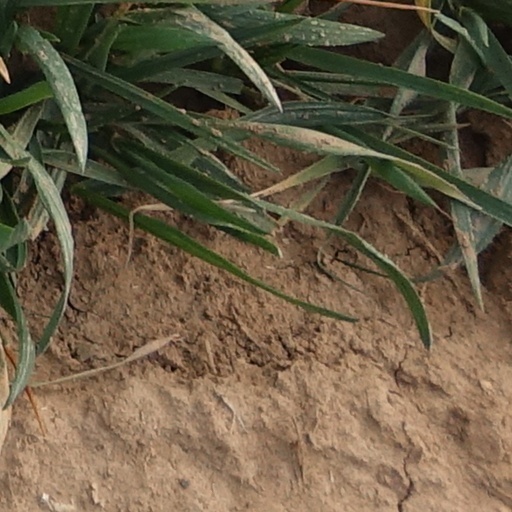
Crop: wheat